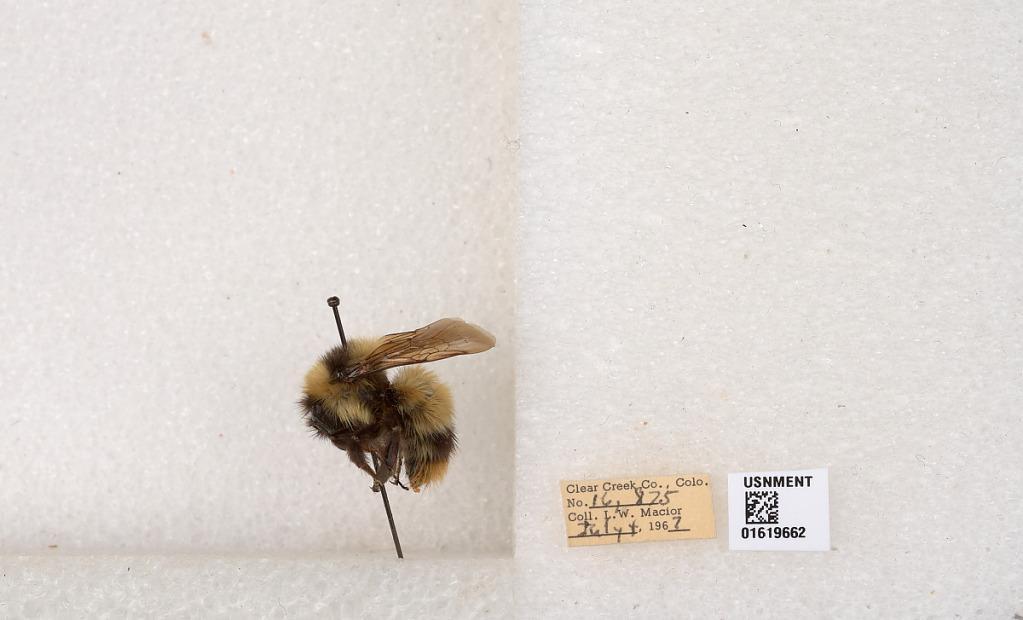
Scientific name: Bombus kirbyellus
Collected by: L. Macior
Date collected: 1967-7-4
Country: United States
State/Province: Colorado
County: Clear Creek
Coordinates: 39.6891, -105.644